Václav Binovec

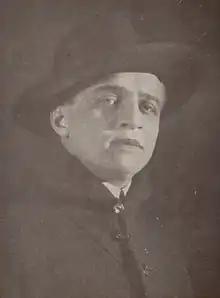
Václav Binovec in the 1920s

Václav Binovec (12 September 1892 – 29 February 1976, in Prague) was a Czech film director, screenwriter, and occasional actor. He was often referred to under the pseudonyms of Willy Bronx or W. Bronx, and also V. Vabin.